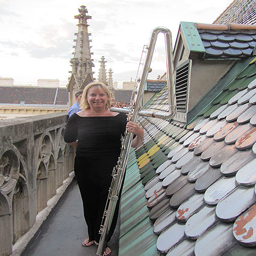
person on the tile roof